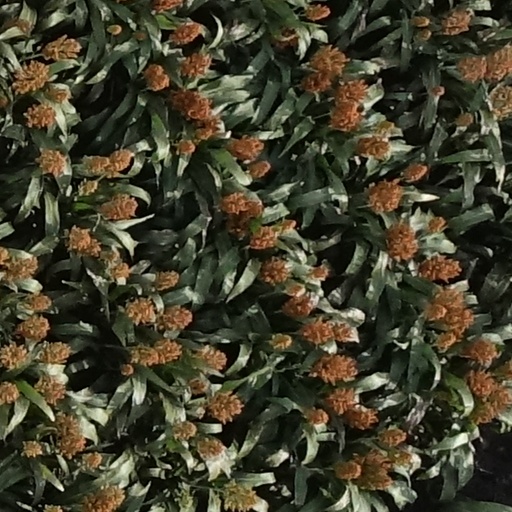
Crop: sorghum